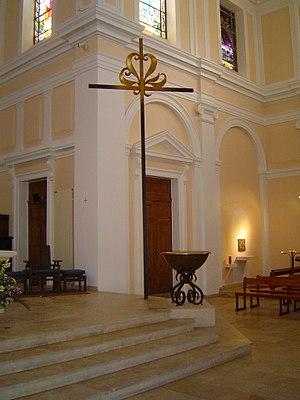
L'église Saint-Gilles de Bourg-la-Reine est d'une part l'un des éléments principaux du patrimoine de Bourg-la-Reine, commune française de la région Île-de-France et d'autre part le lieu de culte catholique de la paroisse Saint-Gilles de Bourg-la-Reine, l'une des 81 paroisses des Hauts-de-Seine.